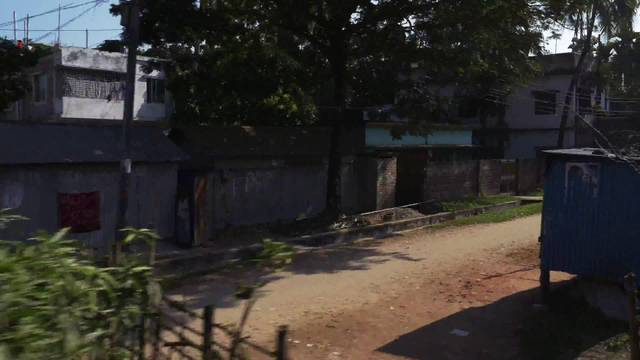
Region: Bangladesh
Coordinates: 24.743, 90.422